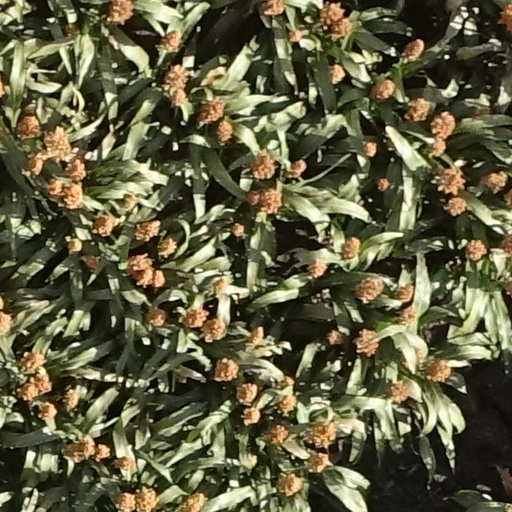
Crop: sorghum